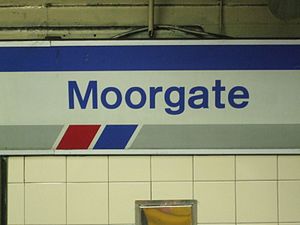
Moorgate Station / Galleri
Moorgate Station er endestation i det centrale London og en London Underground-station på Moorgate i City of London. Der er køres National Rail-betjeninger af First Capital Connect til Hertford, Welwyn Garden City og Letchworth og den betjenes også af Circle, Hammersmith & City og Metropolitan lines, samt Bank-grenen på Northern line. Den var endestation for Thameslink-banens Moorgate-gren indtil marts 2009, og var stedet for et en stor jernbaneulykke i 1975, hvor 46 personer blev dræbt og 74 kom til skade.